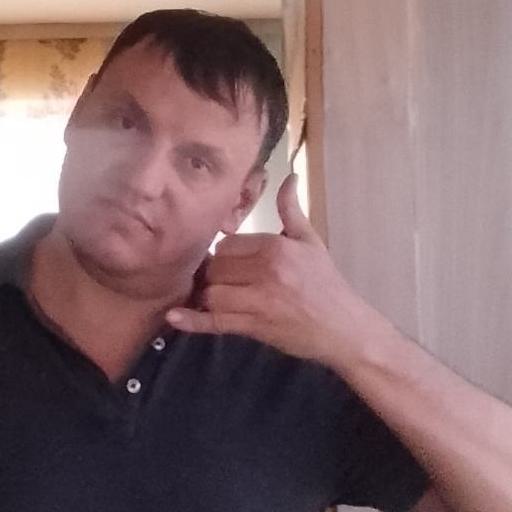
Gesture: call